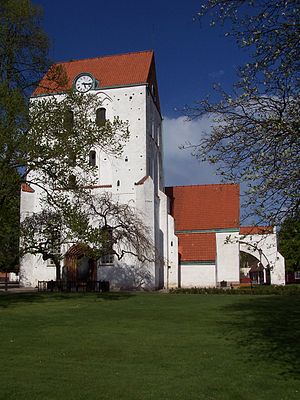
Blodbadet i Rønneby
Inde i Helligkorskirken findes en dør med mærker efter økser og hellebarder, som vidner om finske soldaters indtog i kirken, hvor kvinder, børn og ældre havde forskanset sig.
Blodbadet i Rønneby var en svensk massakre, gennemført under ledelse af Erik 14., der fandt sted mandag den 4. september 1564 under Den Nordiske Syvårskrig i byen Rønneby i Blekinge, der den gang var det østlige Danmark.